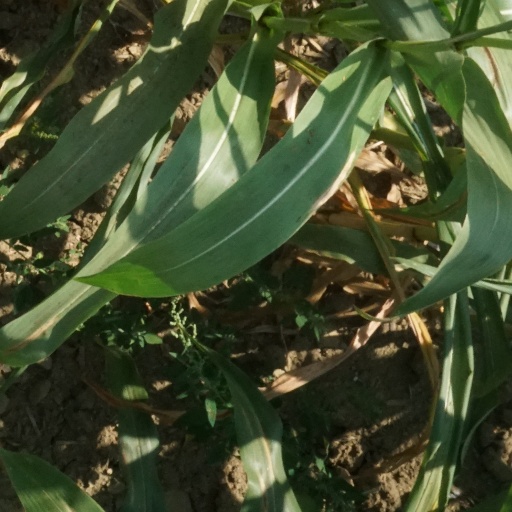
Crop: maize; corn